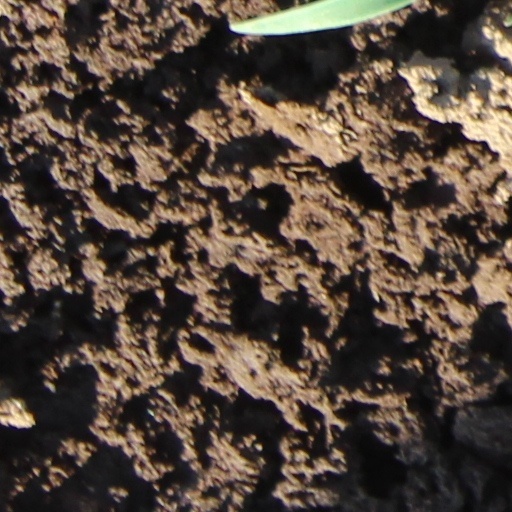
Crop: wheat